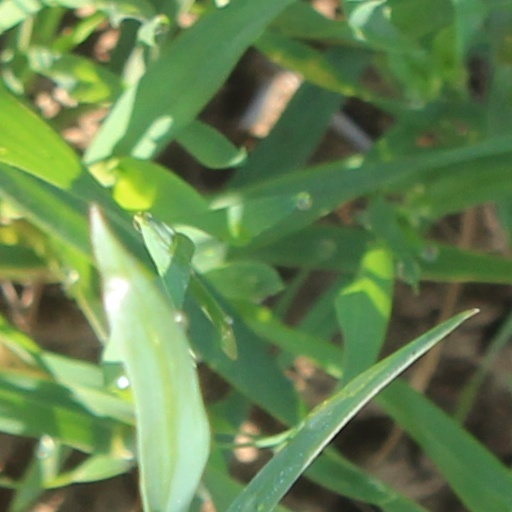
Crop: wheat